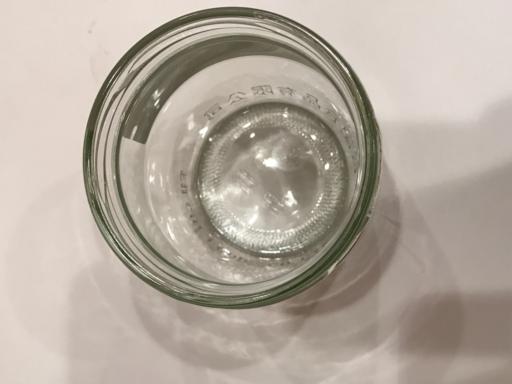
Waste category: glass